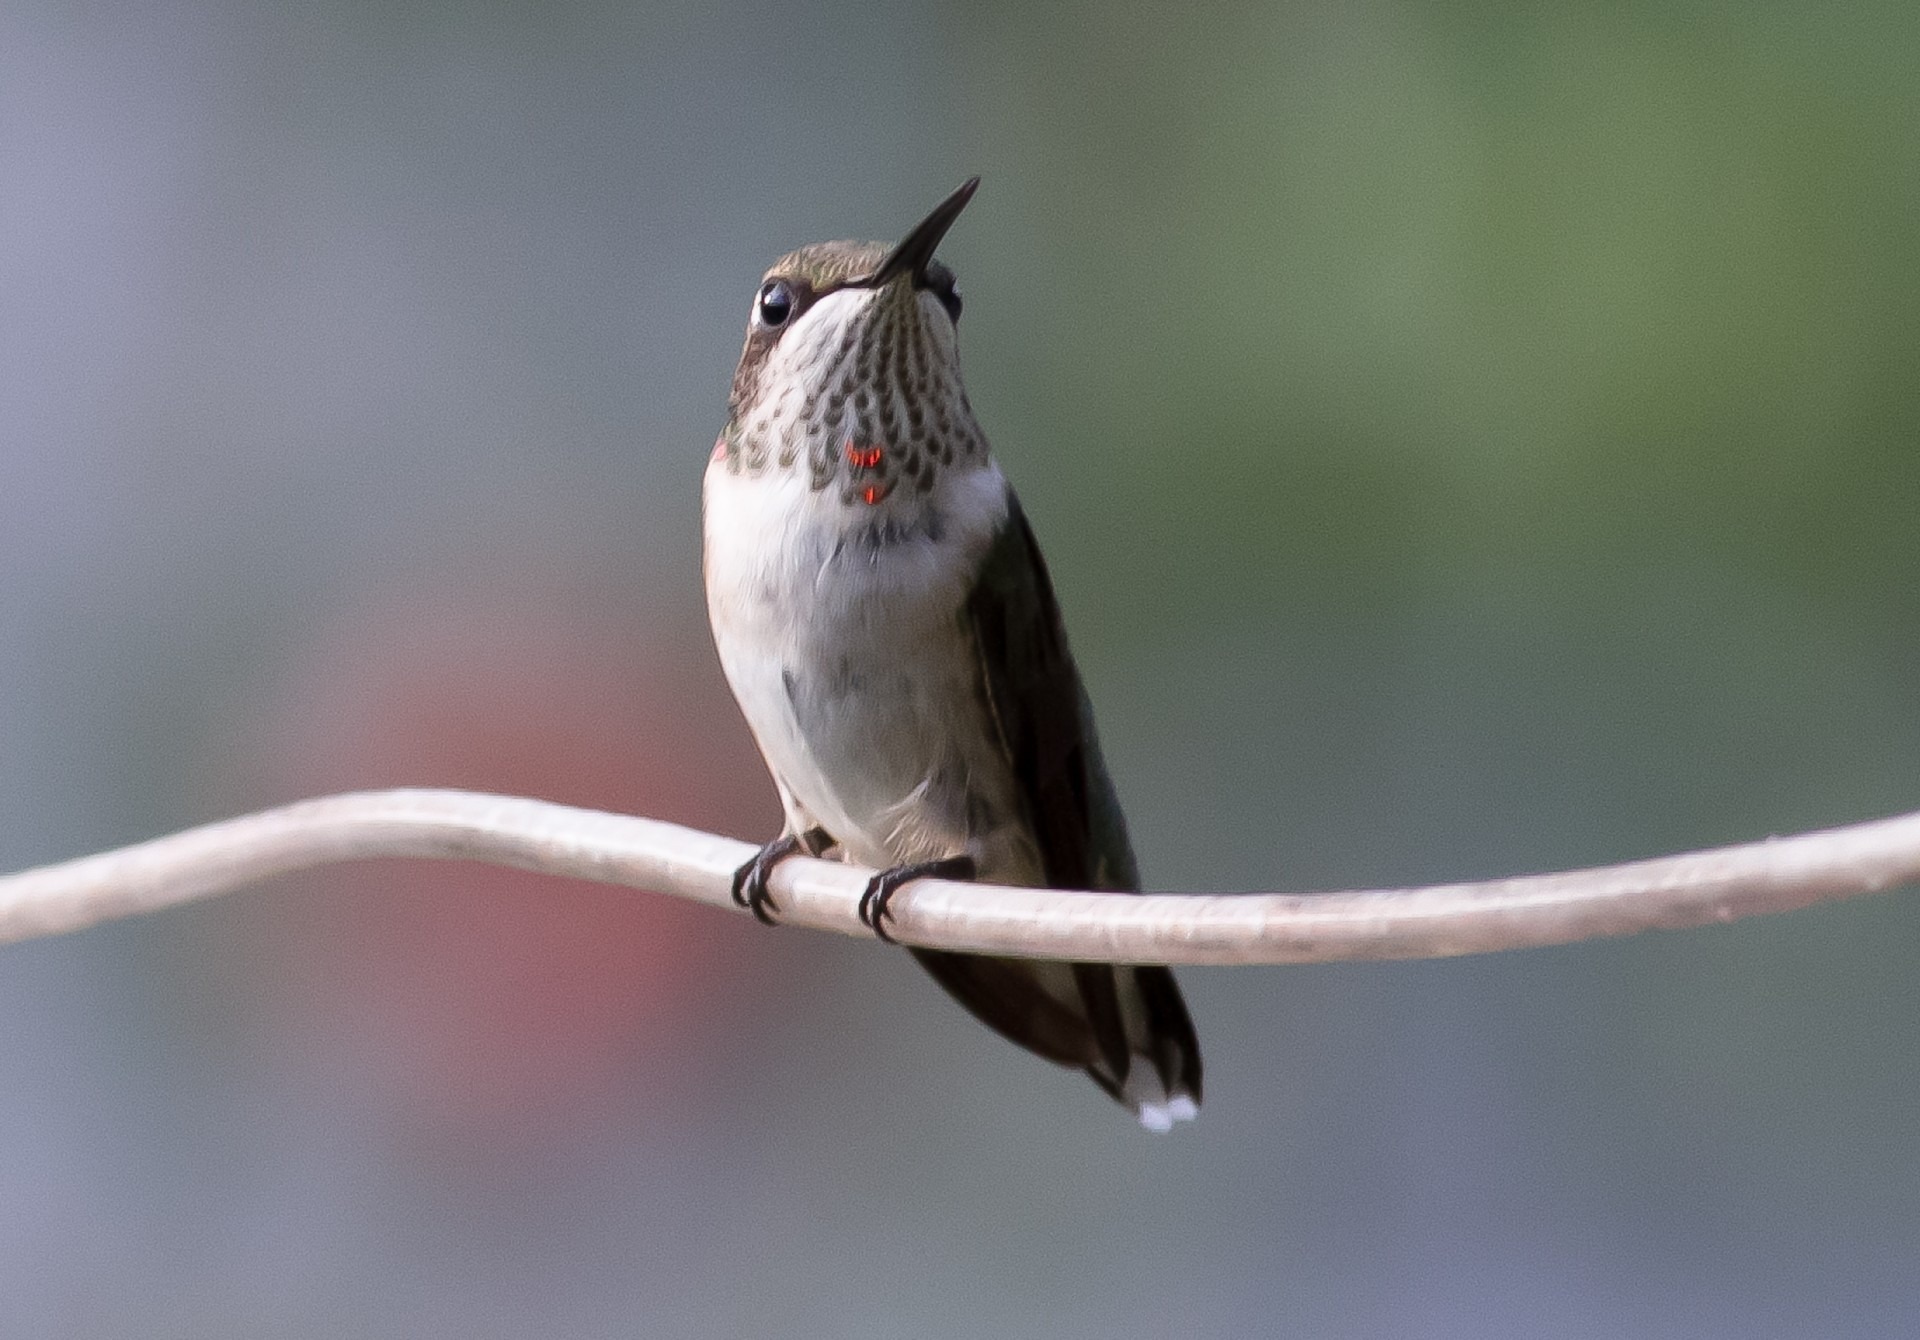
nature, branch, bird, wing, wildlife, beak, hummingbird, fauna, vertebrate, finch, hummer, ruby, juvenile, wren, perching bird, emberizidae